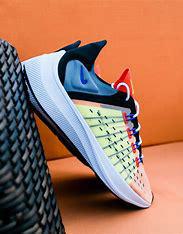
Brand: Nike
Model: Exp X14